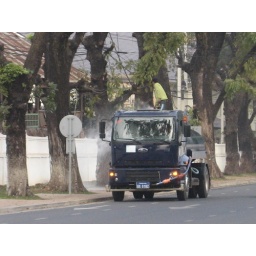
watering truck watering the trees in the morning - fortunately we were on the correct side of the street.